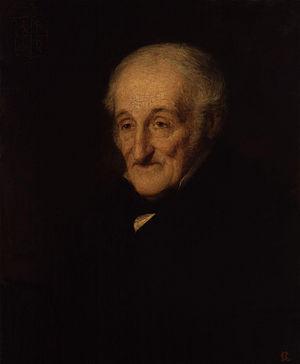
Sir Francis Ronalds, né le 21 février 1788 probablement à Londres, et mort le 8 août 1873, est un inventeur et météorologue.